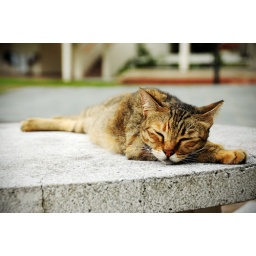
Chanced upon a cat napping on a stone table whilst on the way to SRC in NTU. More pix coming!